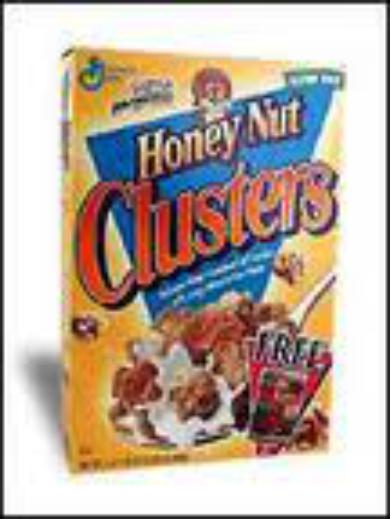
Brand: Honey Nut Clusters
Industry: Food